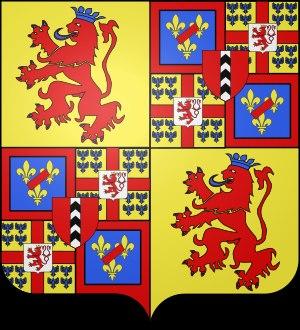
La seigneurie de Chevreuse, après avoir appartenu aux Montmorency et aux Guise, passa en 1657, faute d'héritier mâle, aux ducs de Luynes, et l'usage s'établit dans cette famille de porter alternativement de mâle en mâle les titres de duc de Luynes et de duc de Chevreuse.